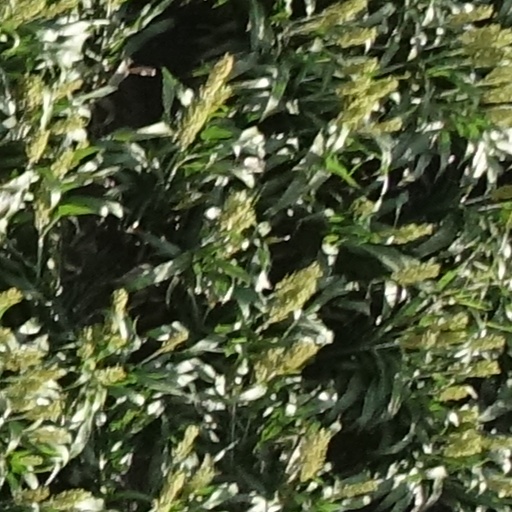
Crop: sorghum